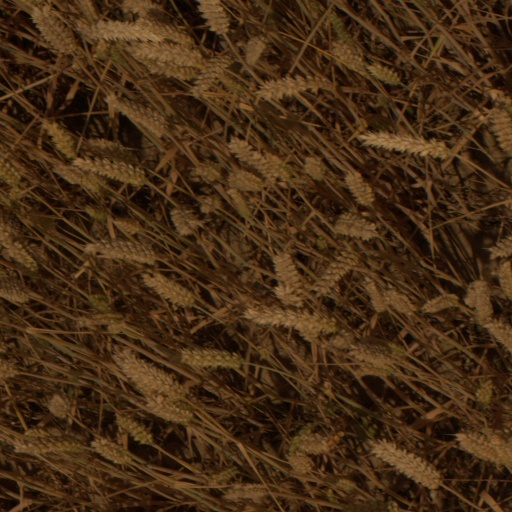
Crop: wheat